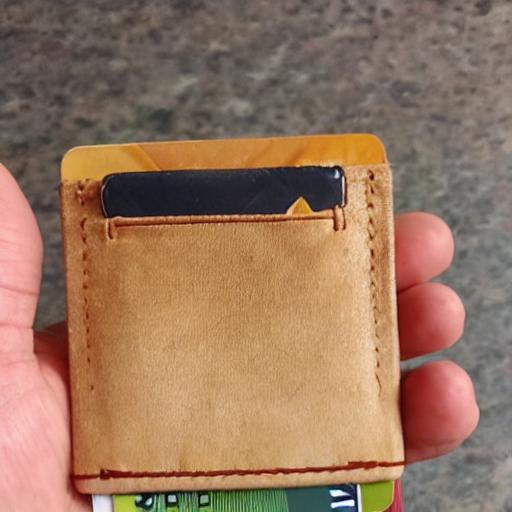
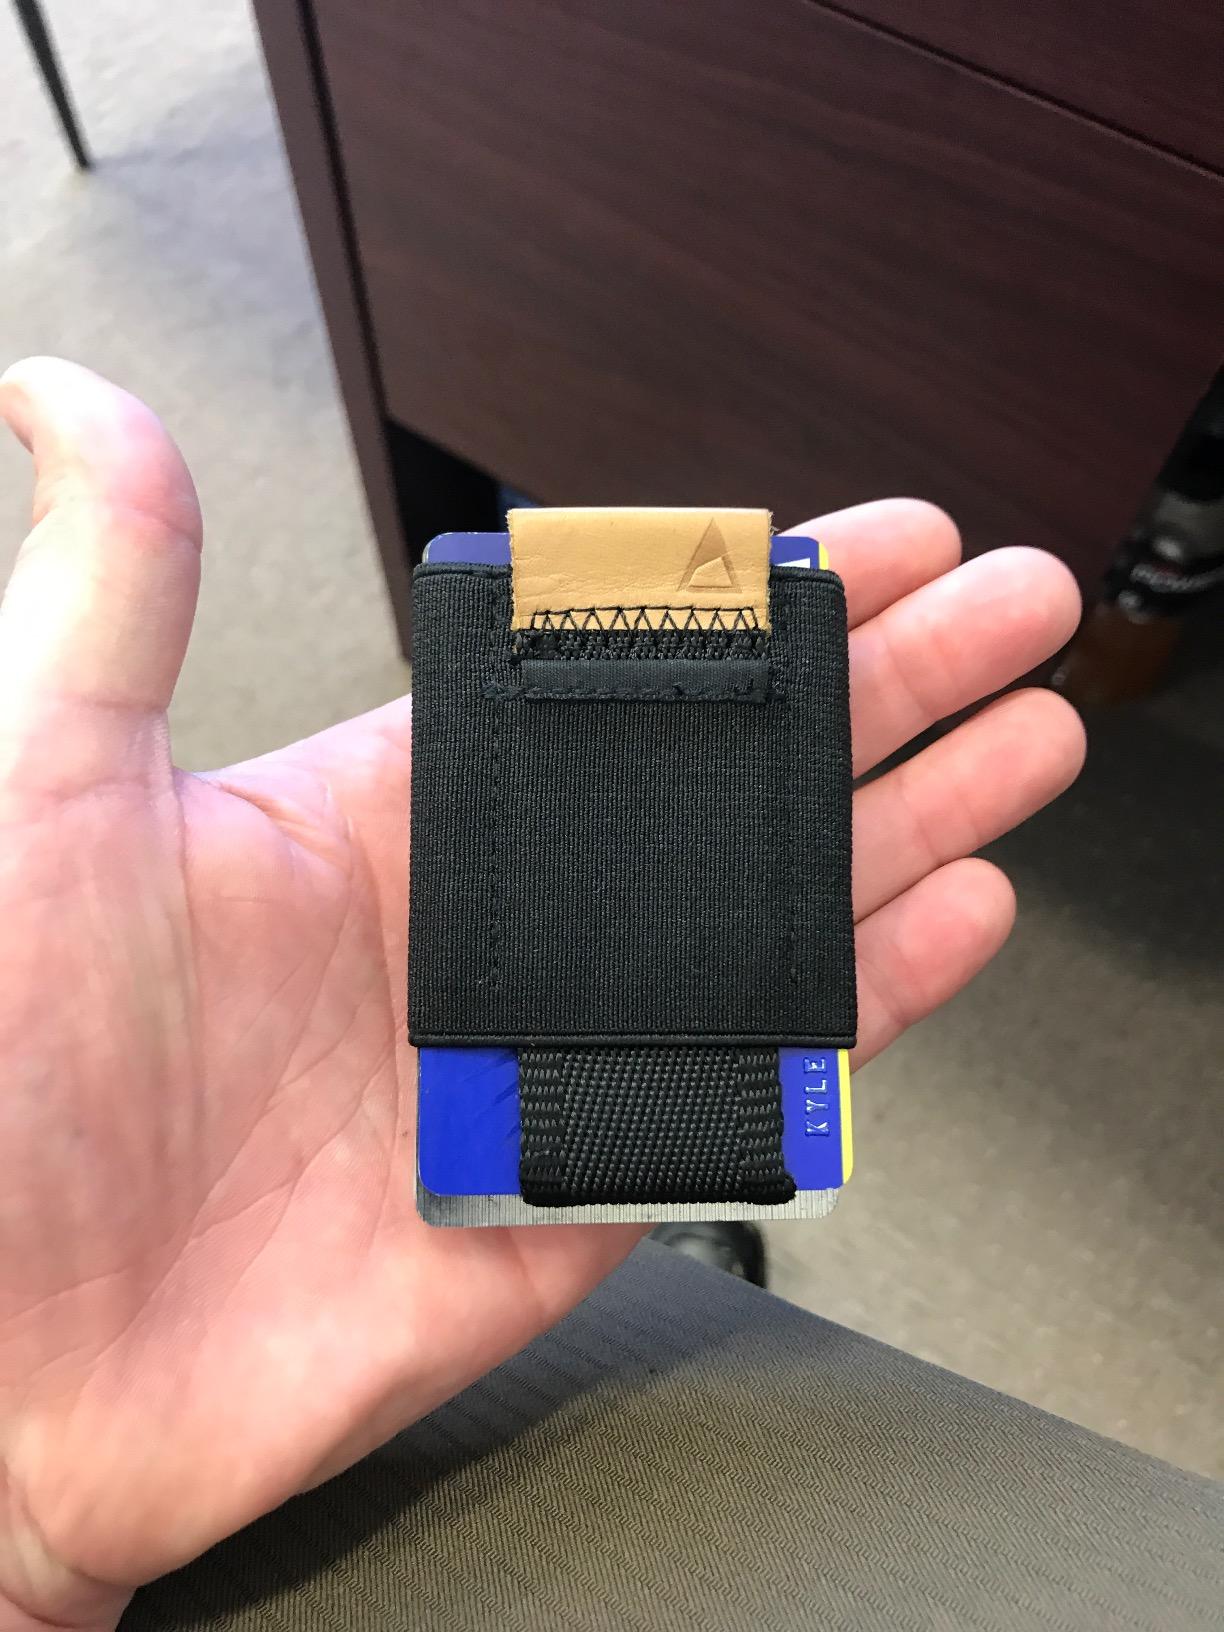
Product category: accessories_wallet
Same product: no